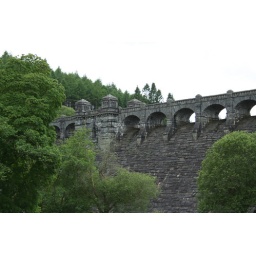
A very sculptural wall standing proudly against the horizon